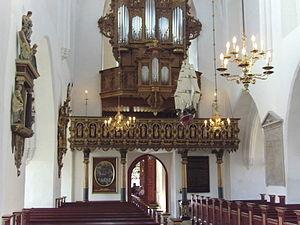
L’Église Saint-Nicolas de Nakskov est une église située dans la ville de Nakskov, dans l'île de Lolland et la région de Sjælland au Danemark.